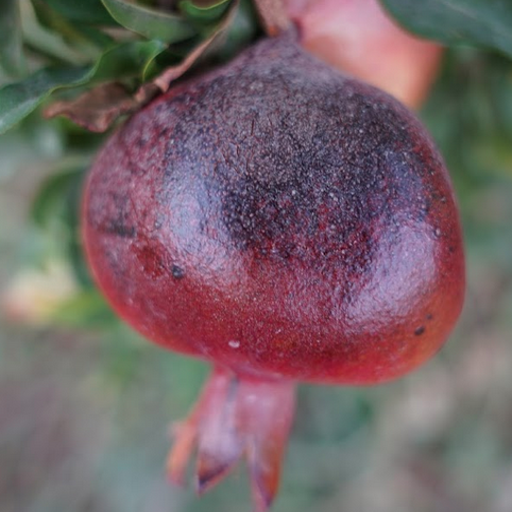
Label: Sunburn